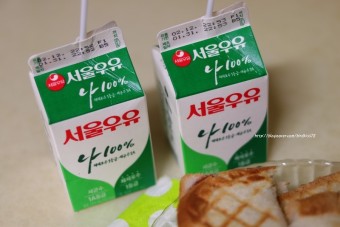
Label: paper